Janet Jackson

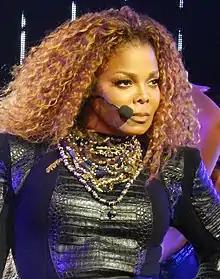
Jackson in 2015

Janet Damita Jo Jackson (born May 16, 1966) is an American singer, songwriter, actress, and dancer. She is noted for her innovative, socially conscious and sexually provocative records, as well as elaborate stage shows. Her sound and choreography became a catalyst in the growth of MTV, enabling her to rise to prominence while breaking gender and racial barriers in the process. Lyrical content that focused on social issues and lived experiences set her reputation as a role model for youth.